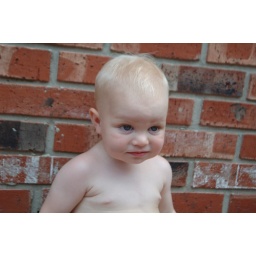
He is sitting against the wall watching Abby and Anna act crazy.